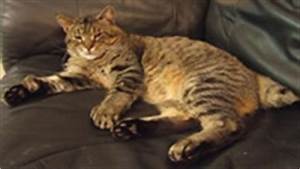
Label: cow